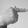
ASL letter: T